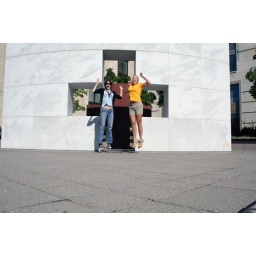
me and carrie in front of national red cross headquarters.